2015 GEICO 500

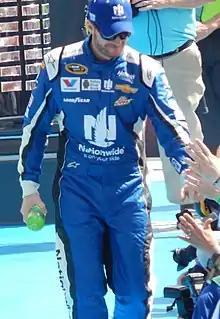
Dale Earnhardt Jr., seen here at the 2015 Daytona 500, scored the victory at Talladega.

The race restarted on lap 96. Jimmie Johnson used the outside line to take the lead on lap 97. Gordon used the inside line to take the lead on lap 98. Exiting turn 4, Dale Earnhardt Jr. left teammate Gordon hanging, moved to the top line and pushed other teammate Johnson to the lead on lap 99. He was left hanging when Denny Hamlin and Dale Earnhardt Jr. went to both sides and sent him backwards. Hamlin would take the lead on lap 105. Going underneath Hamlin in turn 2, Dale Earnhardt Jr. took the lead on lap 108. J. J. Yeley was blacked flagged for his window net being down. Compounding this, he was tagged for speeding on pit road and forced to serve a drive-through penalty. Jeff Gordon went outside of Earnhardt in the tri-oval and took the lead on lap 111. Debris in turn 3 brought out the fifth caution of the race on lap 115. Kevin Harvick was tagged for his crew being over the wall too soon and restarted from the tail-end of the field.